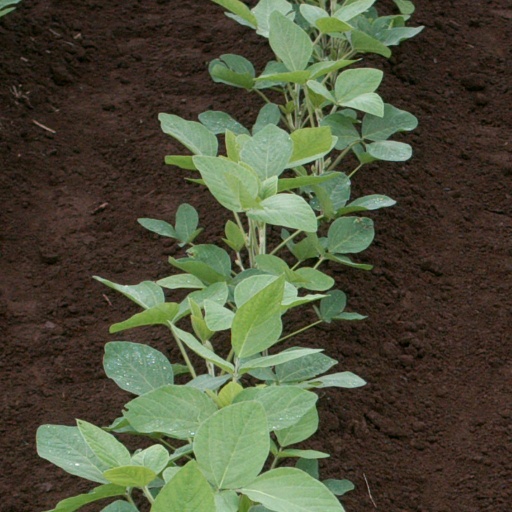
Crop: soybean